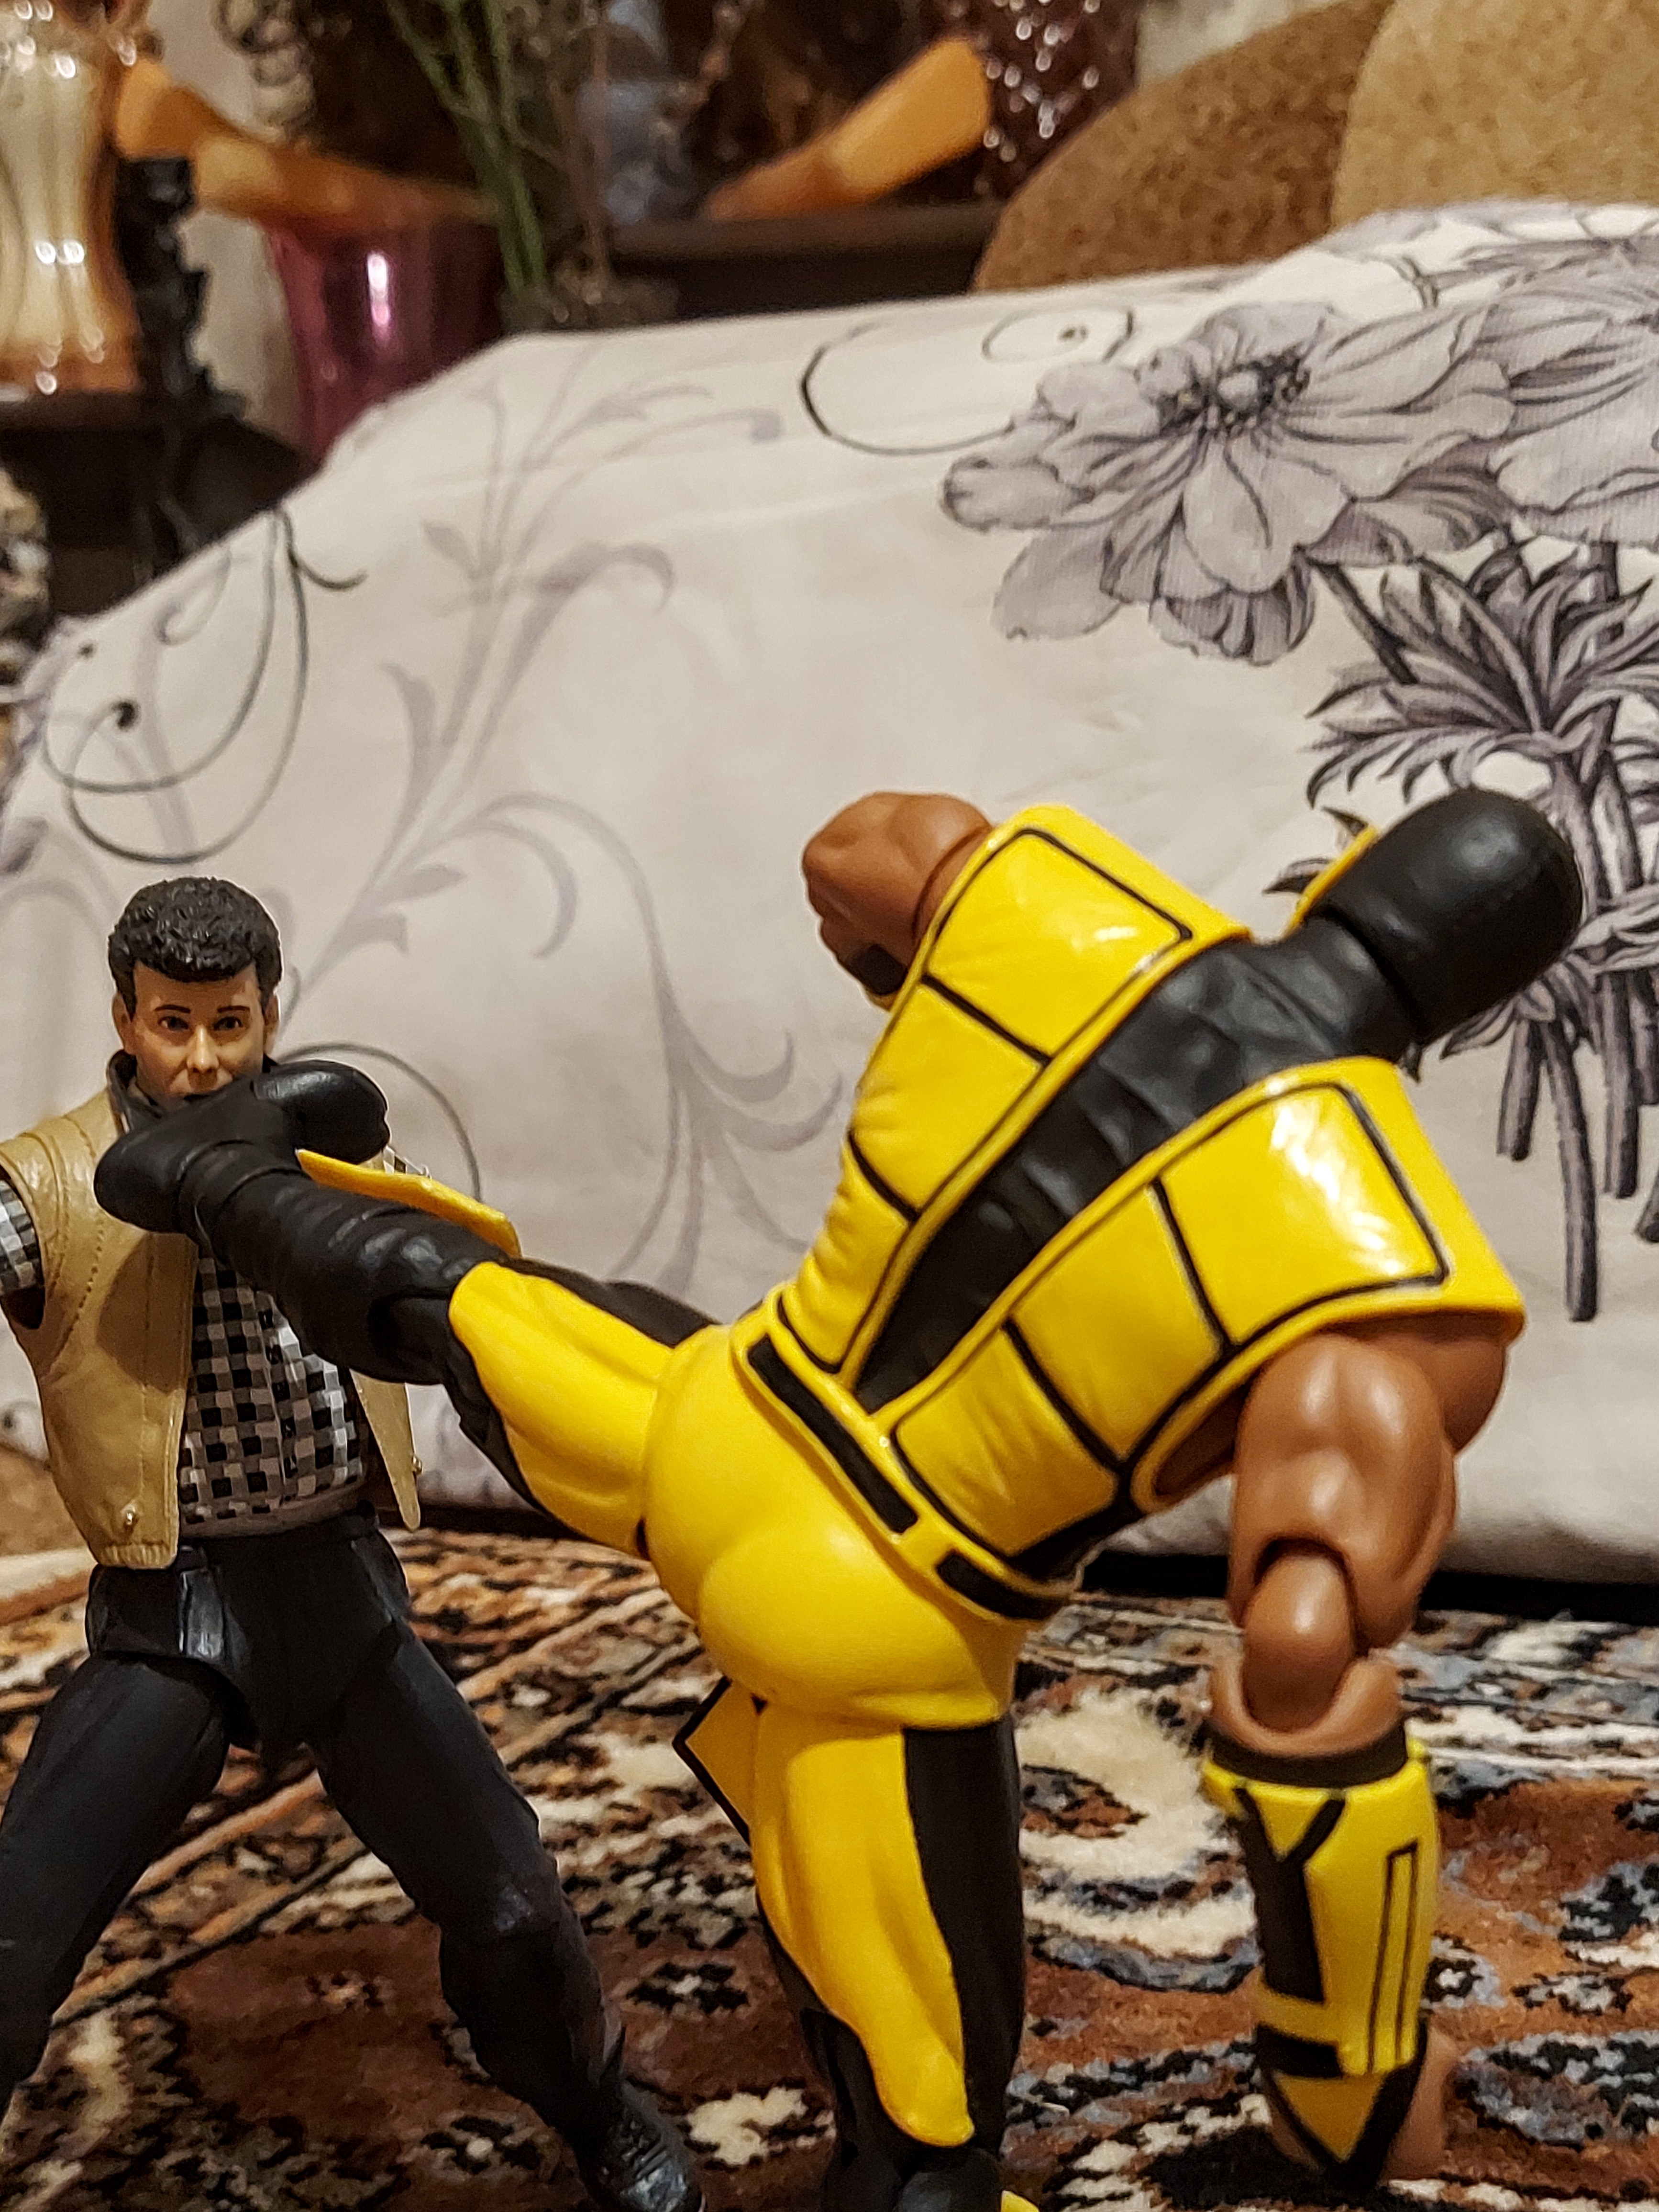
scorpion, storm, collectibles, toy, art, fictional character, happy, working animal, action figure, Animated cartoon, event, thigh, animation, fun, fiction, team, human leg, illustration, games, costume, recreation, hero, visual arts, sitting, comics, painting, figurine, superhero, personal protective equipment